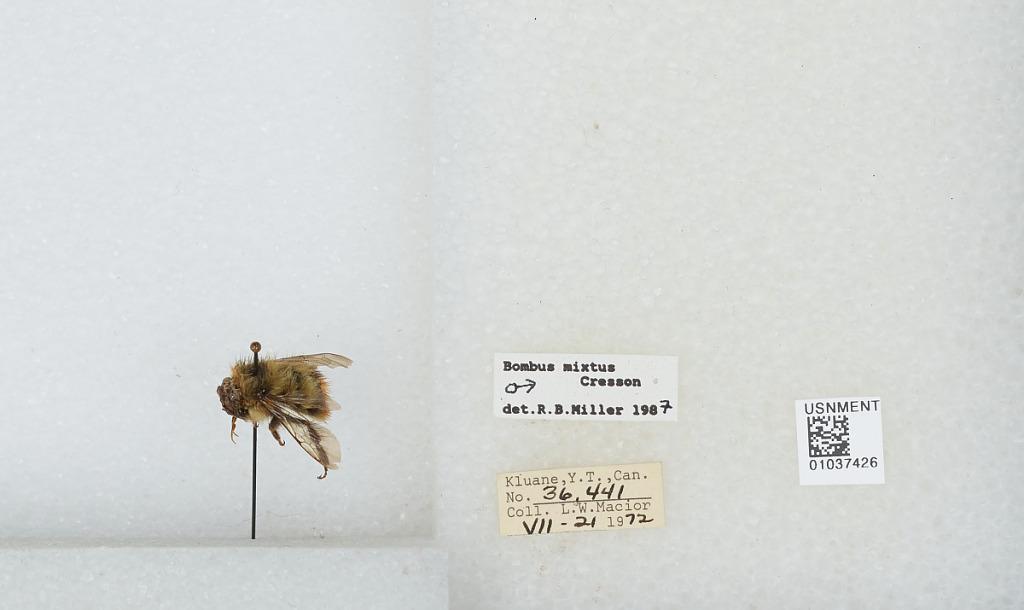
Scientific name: Bombus (Pyrobombus) mixtus Cresson
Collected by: L. Macior
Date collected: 1972-7-21
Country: Canada
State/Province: Yukon Territory
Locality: Kluane
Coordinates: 60.75, -139.5
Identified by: Miller, R. B.